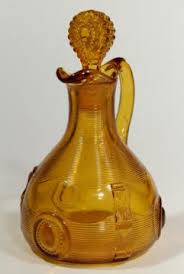
Waste category: glass